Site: brandenburg
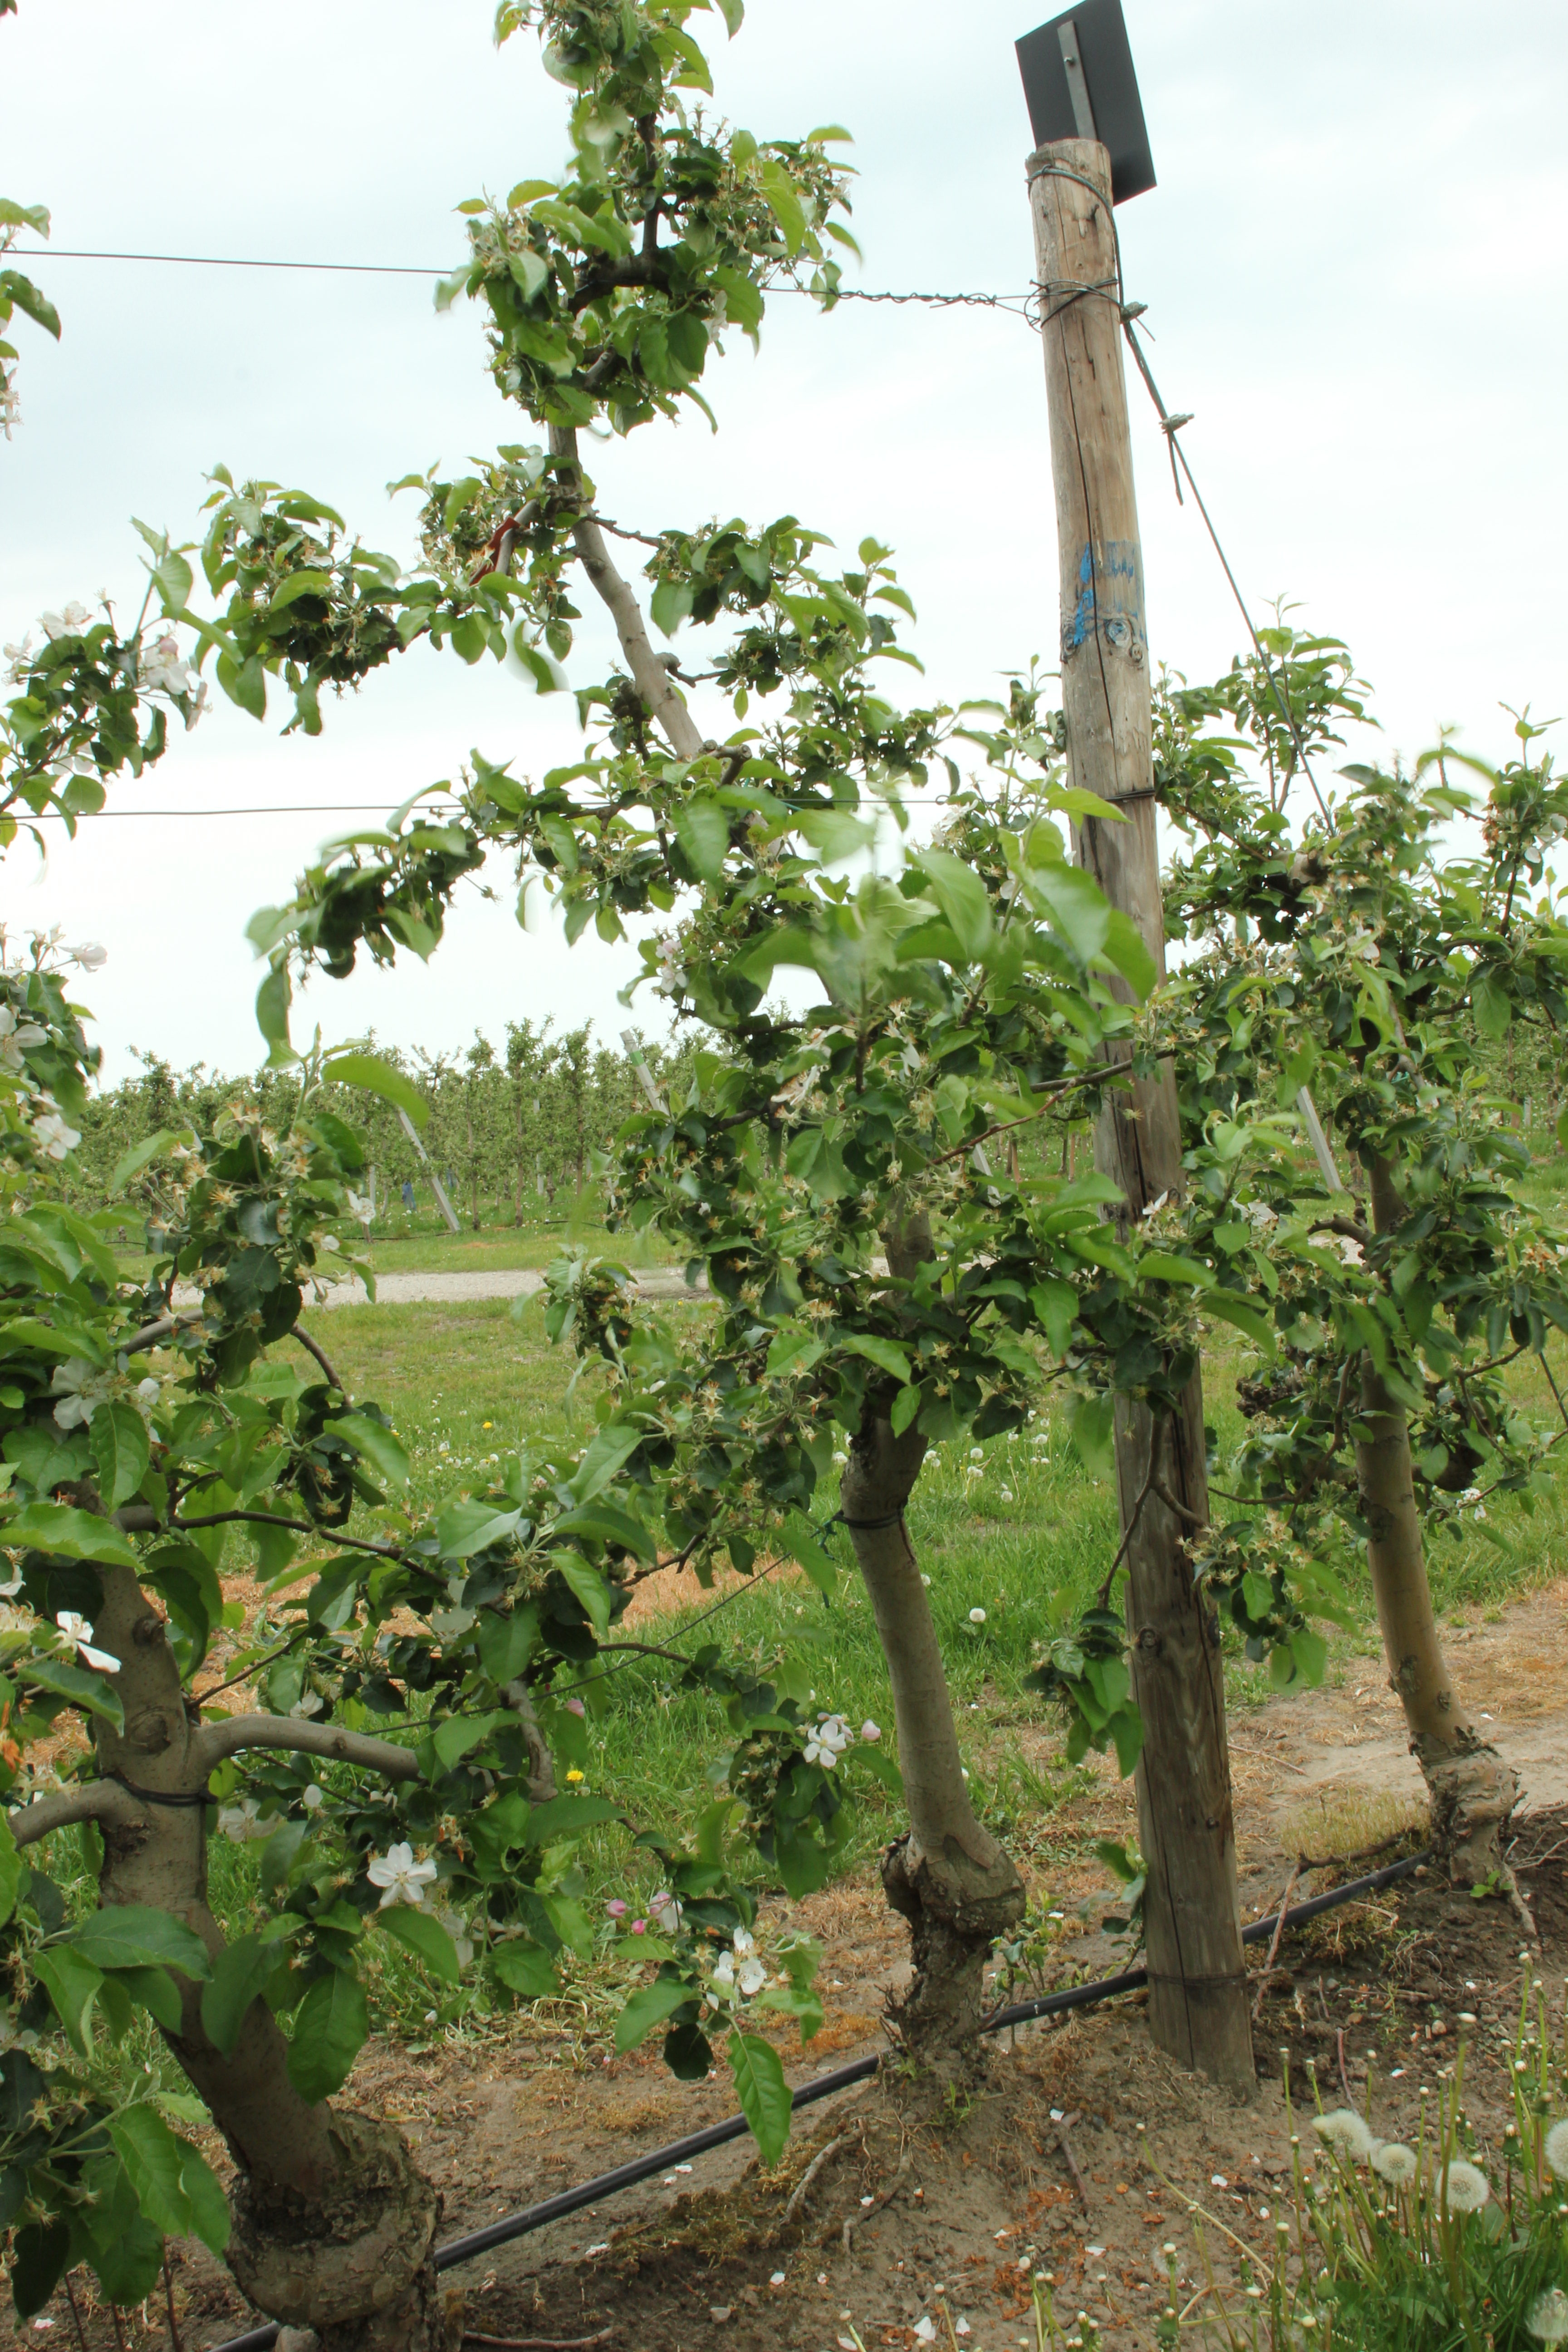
Growth stage (BBCH 67): Flowering